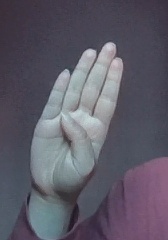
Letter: kaaf